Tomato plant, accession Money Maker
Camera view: horizontal (90 deg, fisheye); turntable rotation: 0 degrees
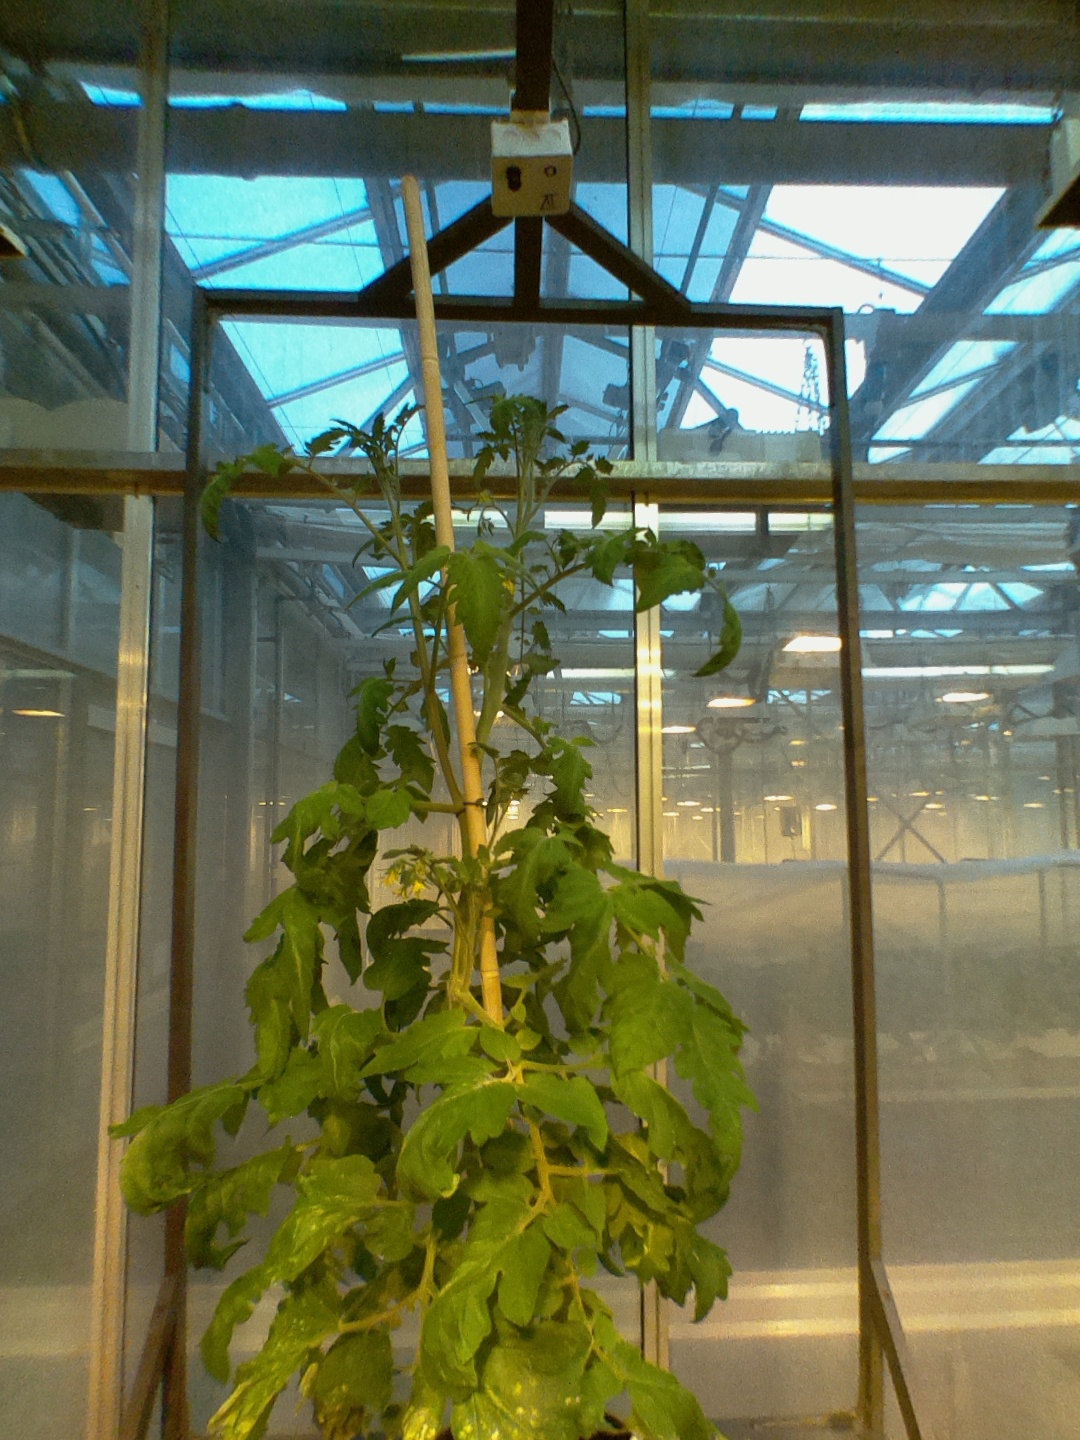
BBCH growth stage 70: Fruits at the main stem or branches visibles